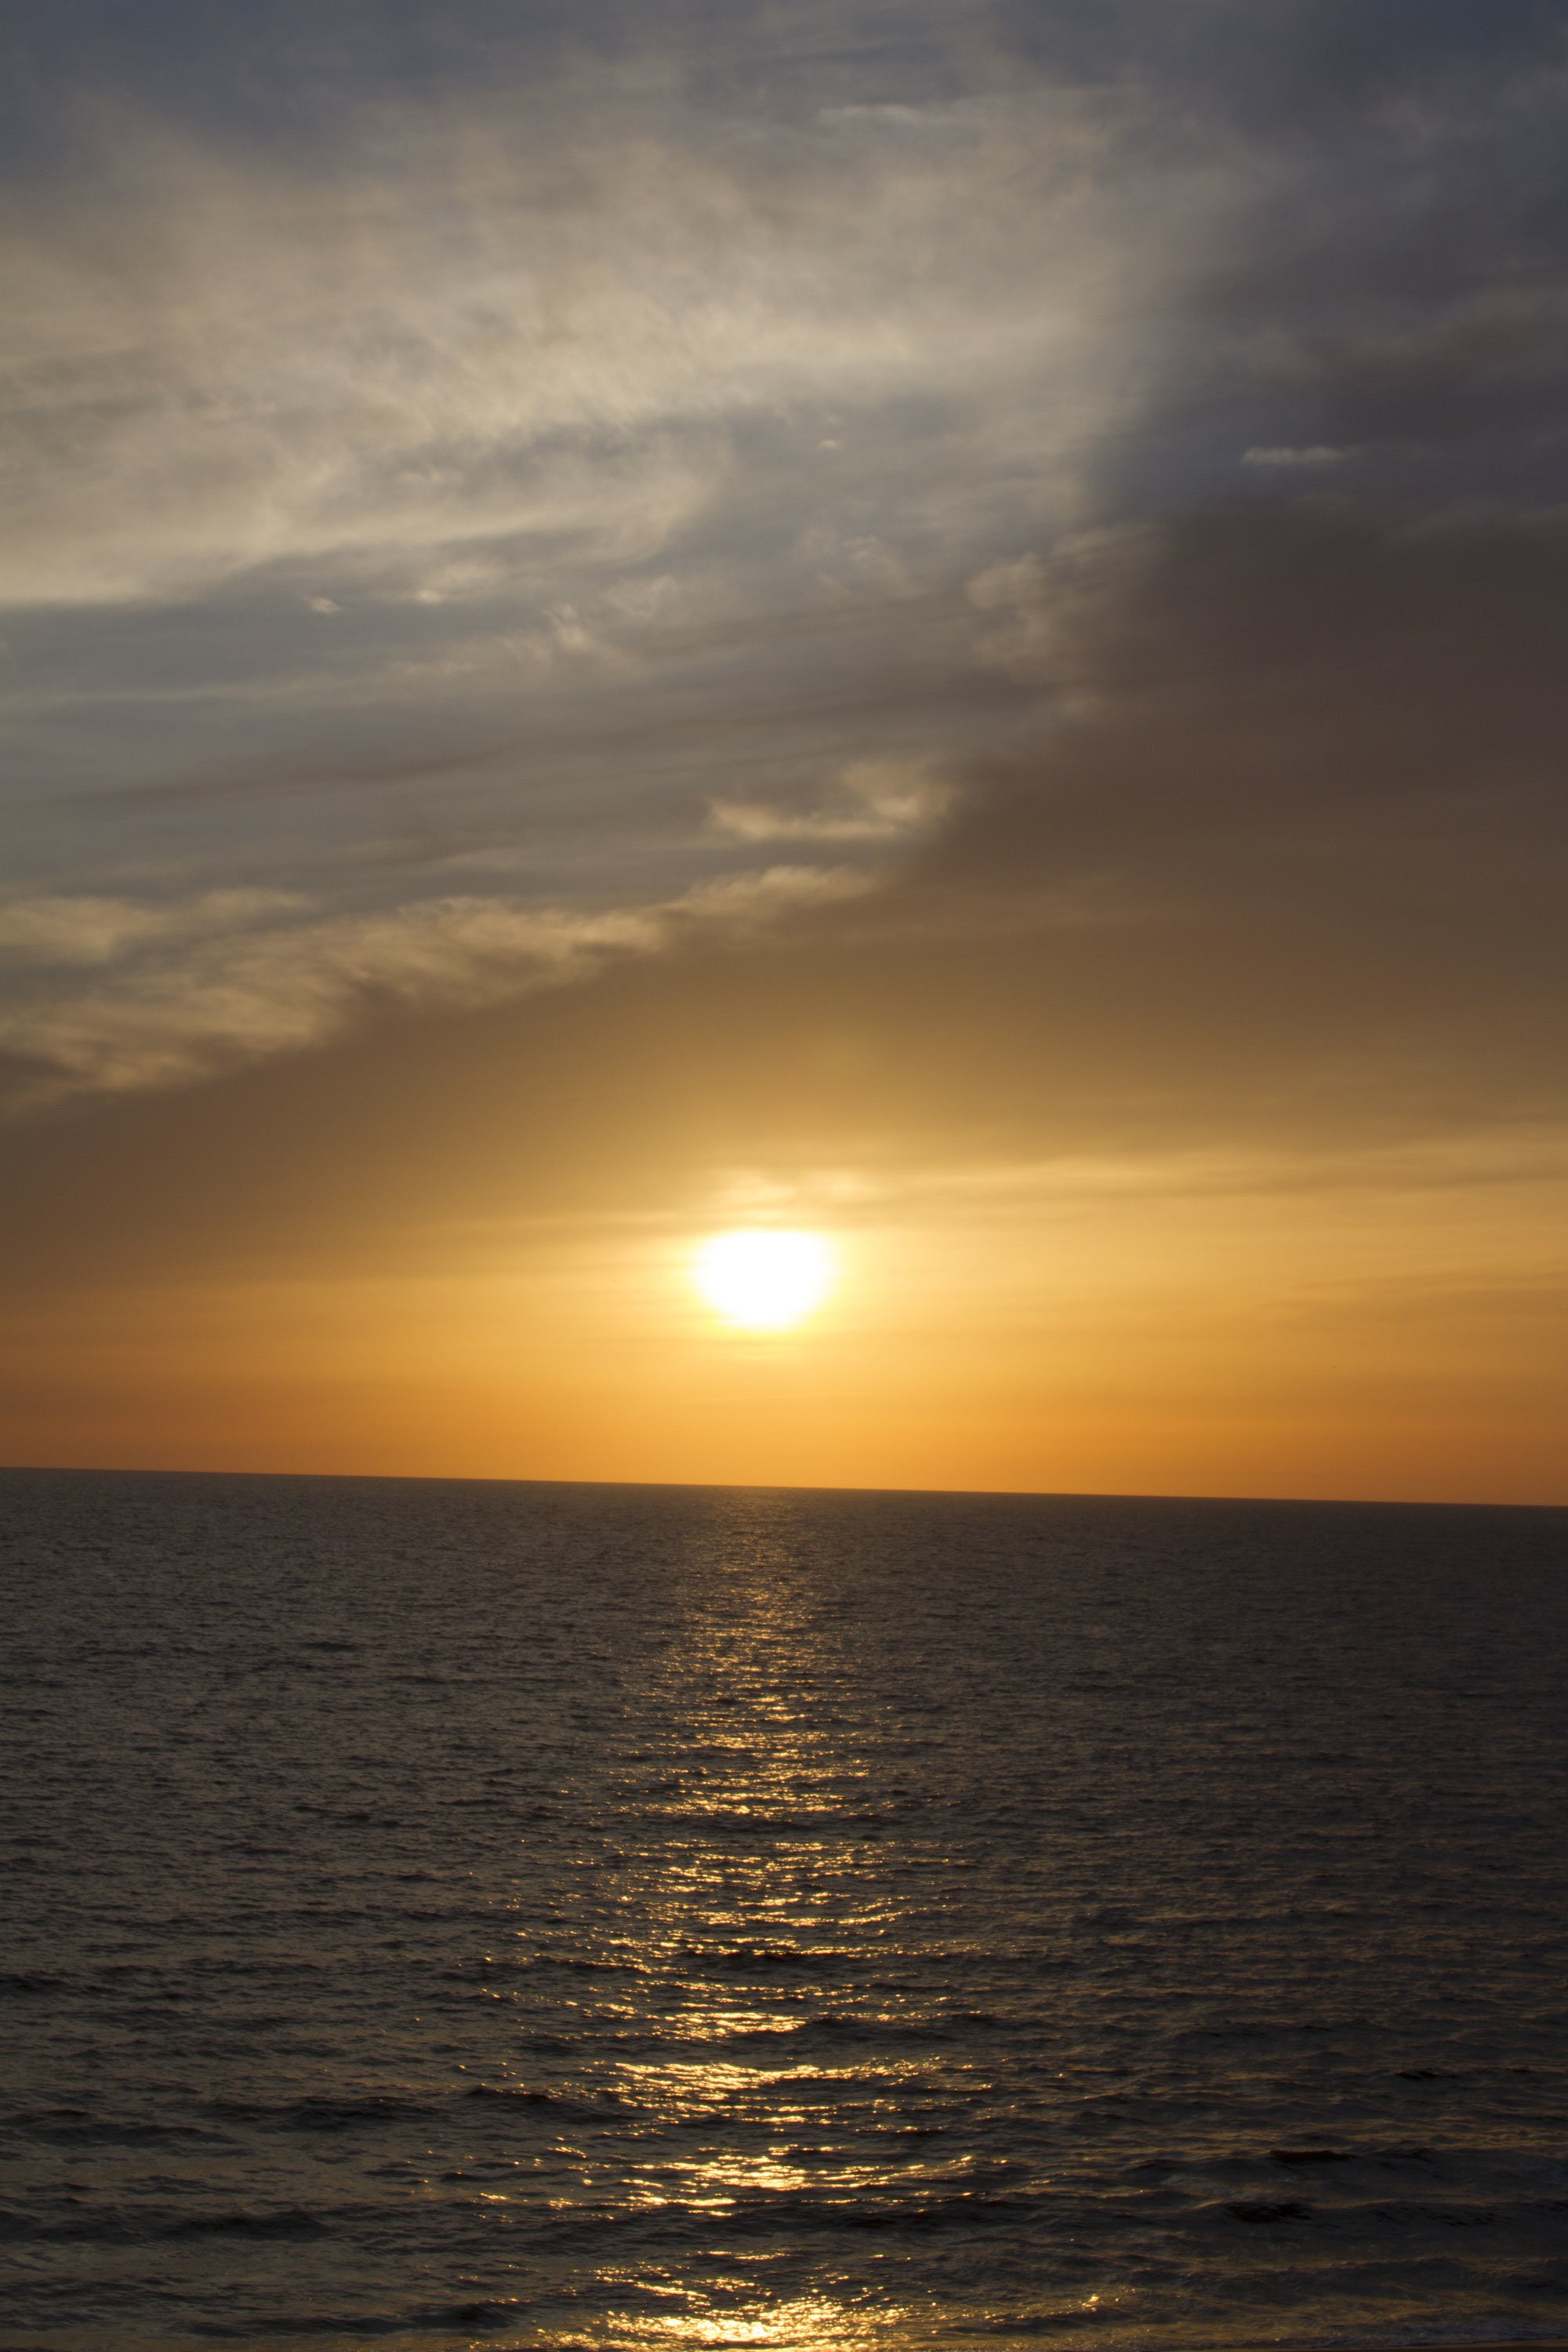
beach, sea, coast, ocean, horizon, cloud, sky, sun, sunrise, sunset, sunlight, morning, shore, wave, dawn, dusk, evening, body of water, afterglow